Grass Valley, California

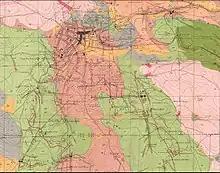
Grass Valley geological map, and the location of the North Star, Empire, and Maryland mines

Grass Valley, which was originally known as Boston Ravine and later named Centerville, dates from the California Gold Rush, as does nearby Nevada City. Gold was discovered at Gold Hill in October 1850 and population grew around the mine. When a post office was established in 1851, it was renamed Grass Valley the next year for unknown reasons. The town was incorporated in 1860.